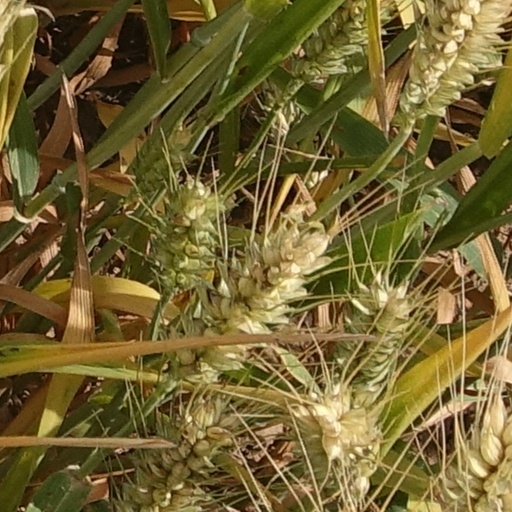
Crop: wheat